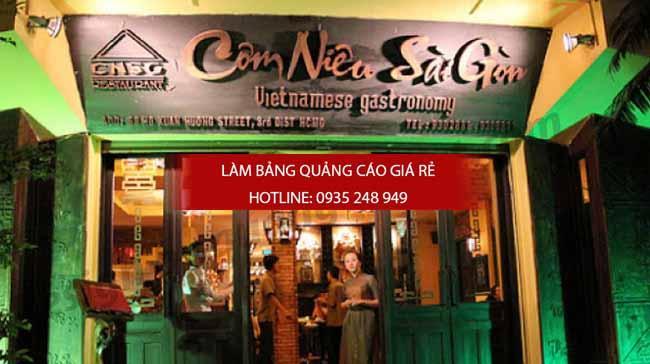
có một người phụ nữ đang đứng ở cửa của cửa tiệm